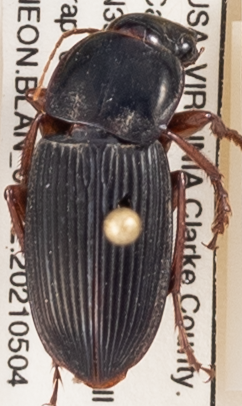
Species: Harpalus pensylvanicus
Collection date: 2021-05-04
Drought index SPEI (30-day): -0.114
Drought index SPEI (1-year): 0.184
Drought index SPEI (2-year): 0.398